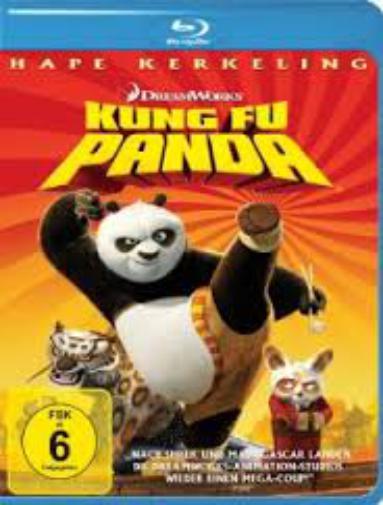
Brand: Kung Fu Panda Crunchers
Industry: Leisure